Transport Legislation Amendment (Taxi Services Reform and Other Matters) Act 2011

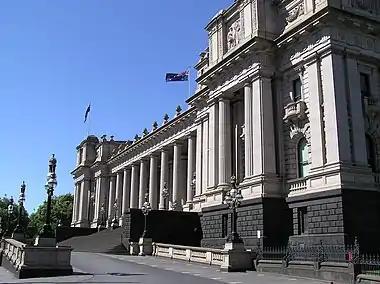
The Bill which became the Transport Legislation Amendment (Taxi Services Reform and Other Matters) Act was considered by the Victorian Parliament during late May and late June 2011. The act provides a platform for sweeping reform to the Victorian taxi industry.

The Transport Legislation Amendment (Taxi Services Reform and Other Amendments) Bill was passed by the Legislative Assembly on 16 June 2011. The Bill was introduced into the Legislative Council on the same day. Second reading was moved immediately. The Bill was ultimately passed without amendment on 30 June 2011.